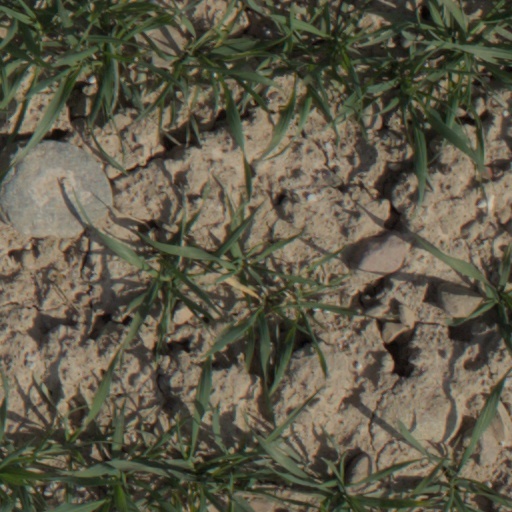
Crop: wheat